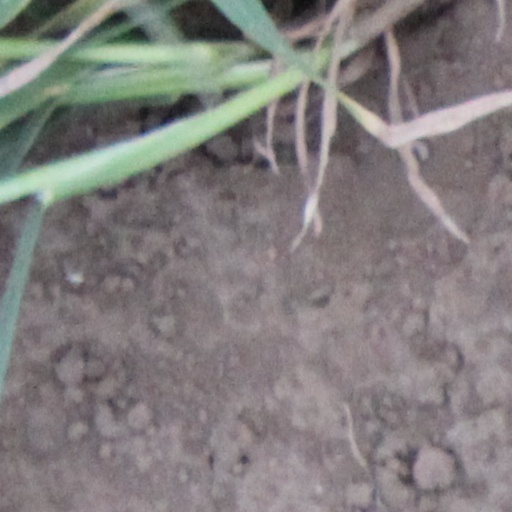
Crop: wheat